Magazine Gateway

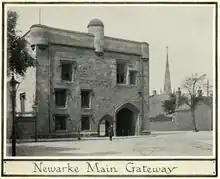
The Magazine in 1920 when it was still used by the local militia.

The Magazine acquired its present name during the English Civil War when, in 1642, it was first used by Parliamentarian Leicester for the storage of munitions. Attempts by the Royalists to disperse the weapons had little effect, and the area saw military action when, on 30/31 May 1645, the main Royalist Field Army from Oxford under Prince Rupert besieged then stormed Leicester taking possession of the Castle and The Newarke along with the rest of the Town. The area again saw military action when the Parliamentarians re-took the Town on 18 June 1645 after their own short siege of Leicester following their victory at the Battle of Naseby. By the 19th century it was used by the local militia, and also at times as a prison. Graffiti scratched on the walls suggest both prisoners and military occupants left their marks, including in 1809 and the 1940s. The 4th Battalion, the Leicestershire Regiment, created when the 1st Volunteer Battalion of the Leicestershire Regiment was split in 1908, was formed at the Magazine. The battalion was mobilised at the Magazine in August 1914 before being deployed to the Western Front. The Magazine was also used as the headquarters of the Leicestershire Yeomanry during the First World War.